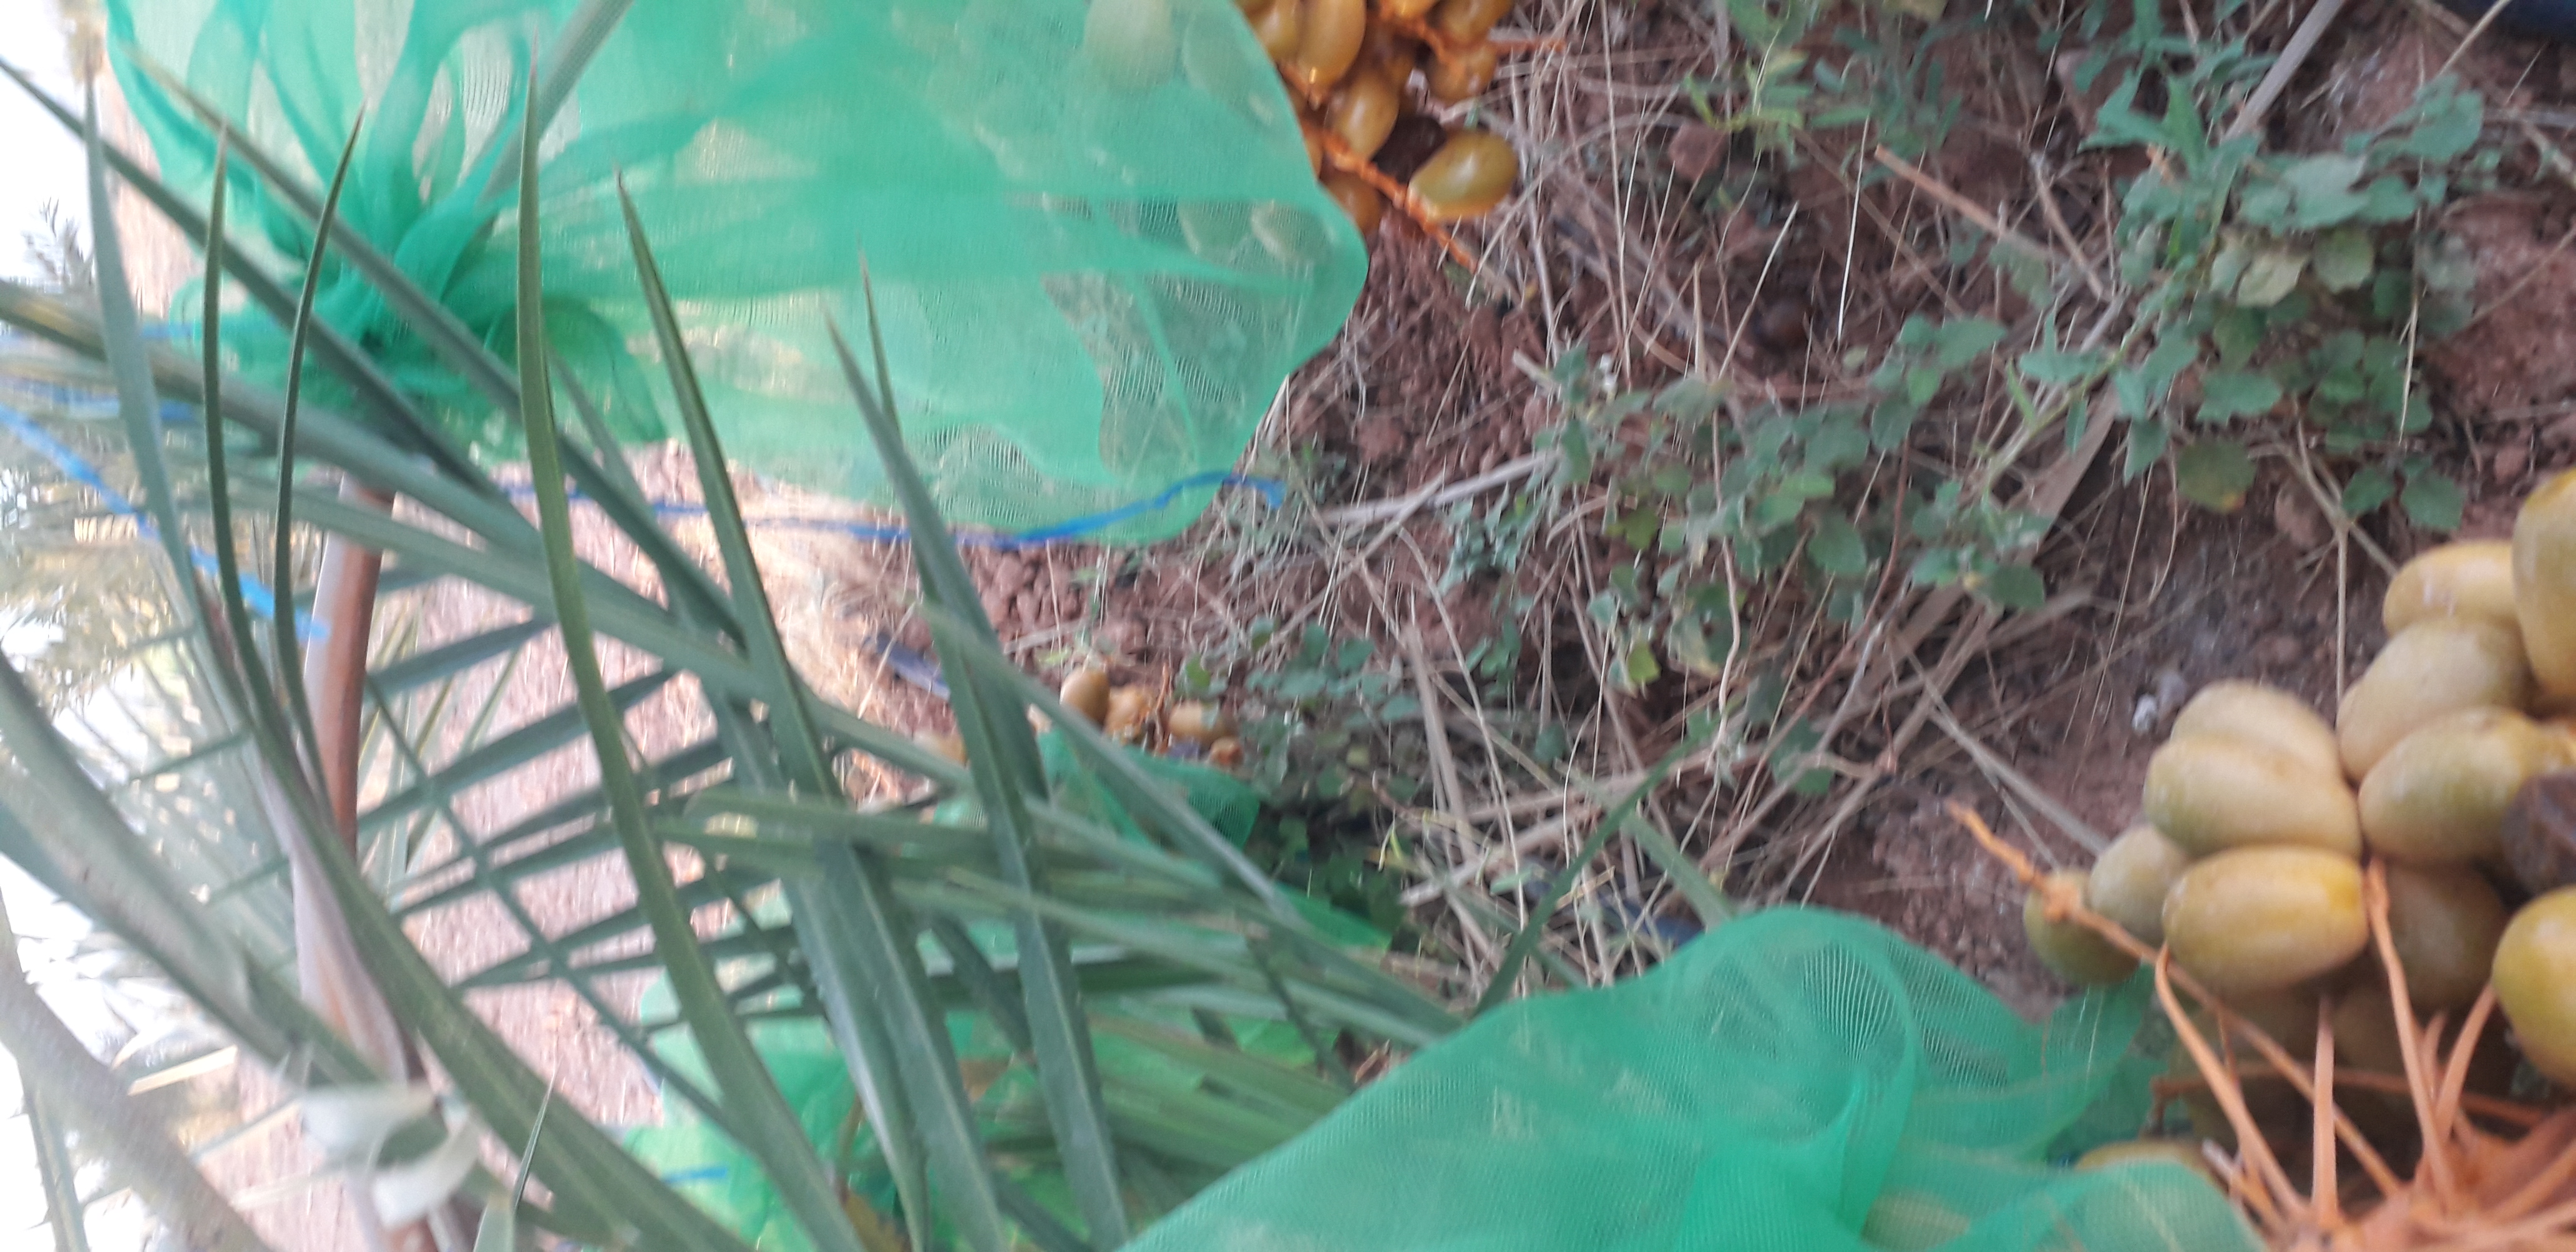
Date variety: Boufagous